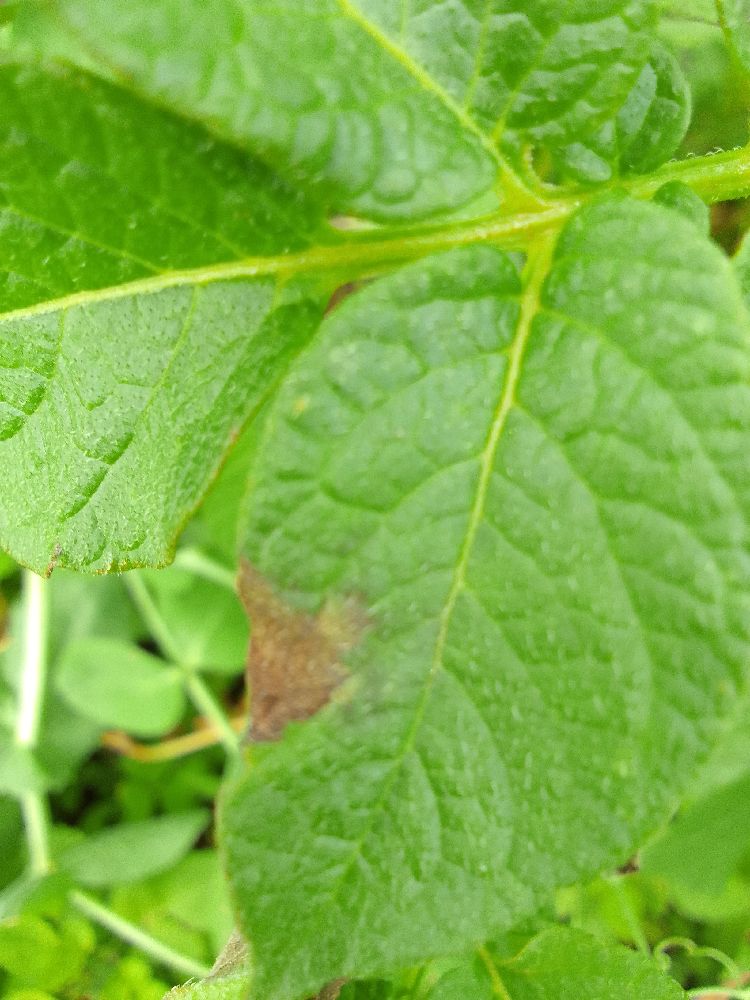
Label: Late blight